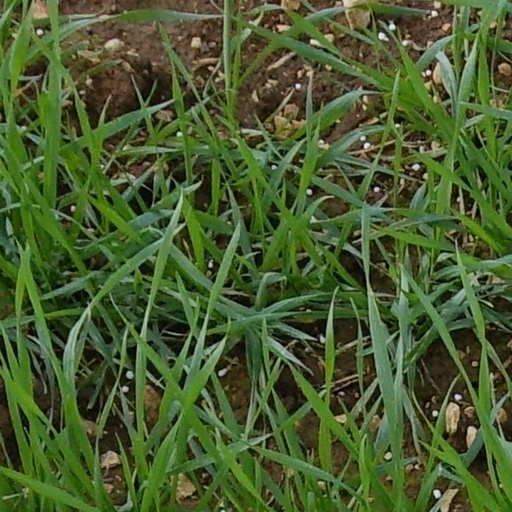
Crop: wheat